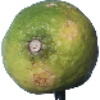
Label: limes